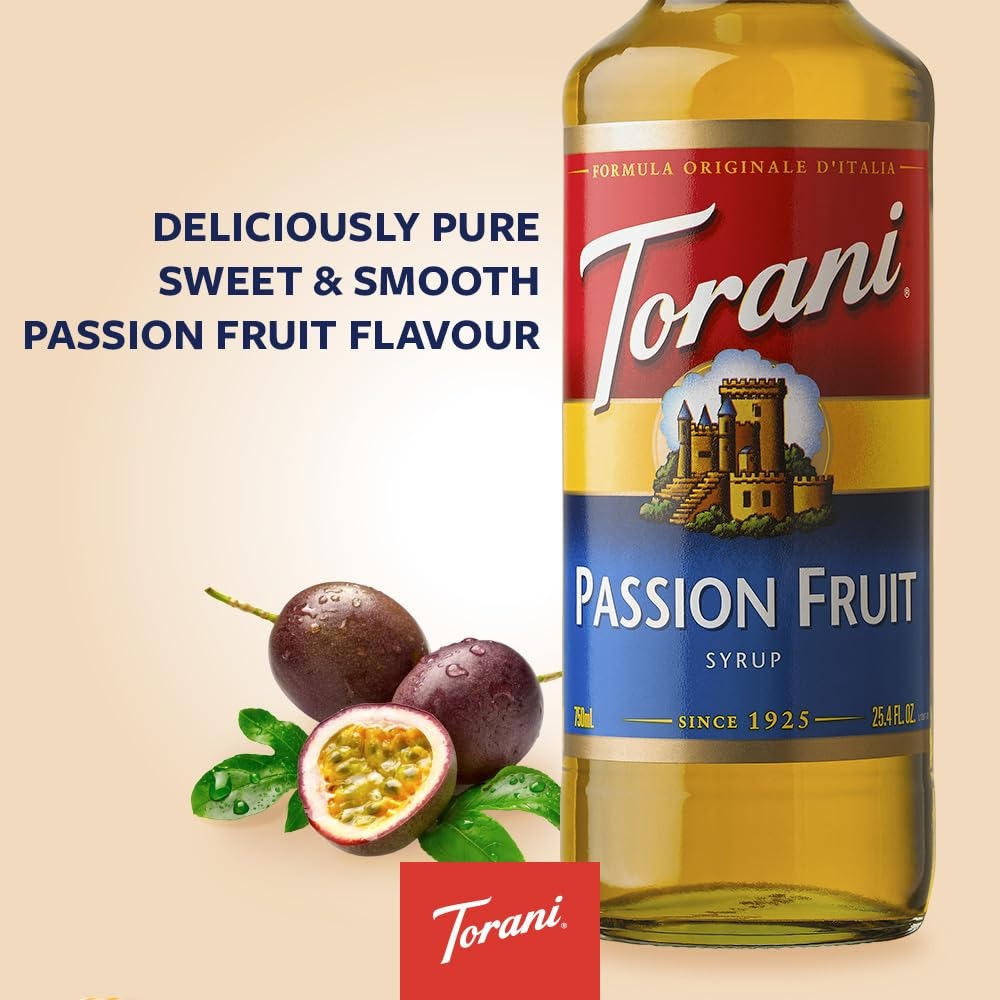
Item Name: Torani Syrup, Passion Fruit, 25.4 Ounces (Pack of 4)
Bullet Point 1: Passion Fruit Syrup: Perfect for handcraft sodas, iced teas, lemonades, and more, this syrup entices with its tropical aroma and vibrant flavor of ripe passion fruit
Bullet Point 2: Flavoring Syrups: Made with pure cane sugar, natural flavors and cold-filtered water, Torani Original Syrups provide gold-standard flavors and vibrant colors to create amazing drink experiences
Bullet Point 3: Authentic Coffeehouse Flavor: From caramel to French vanilla to hazelnut—and everything in between—our syrups and sauces are here to help you create tantalizing lattes, cappuccinos, cold brews and frappes
Bullet Point 4: Find Your Recipe: We are here to help you create tantalizing drinks for every taste, occasion, and mood; Mix up some magic with caramel, lavender, pumpkin pie, hazelnut, chocolate, and many more flavors
Bullet Point 5: Flavor For All: Discover how Torani can help you make truly creative flavored teas, lemonades, smoothies, milkshakes, Italian sodas, coffees, cocktails, mocktails, snow cones, sparkling waters and more
Value: 101.6
Unit: Fl Oz

Price: 7.97